Monticello, New York

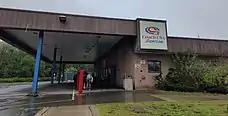

Monticello is located adjacent to New York State Route 17 (known regionally as the Quickway and eventually upgraded to be Interstate 86). It is also at the eastern terminus of New York State Route 17B. New York State Route 42 also serves the area, running North and South.